Bullied to Death

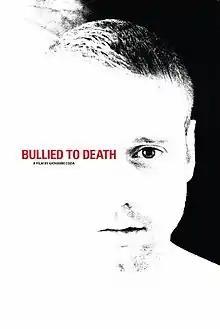
Theatrical release poster

Bullied to Death is a 2016 Italian-American film written and directed by Giovanni Coda, starring Tendal Mann. The film, shot in Italy and performed in English, was presented by the director and premiered during the 2016 edition of the Torino GLBT Film Festival. "Bullied to Death" is the second episode of the trilogy on gender-based violence started by the director with the film "Il Rosa Nudo".